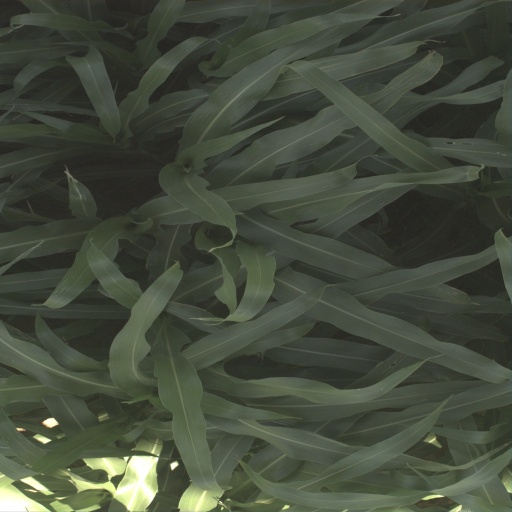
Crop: sorghum